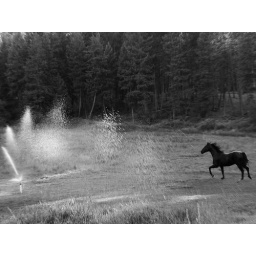
A horse running for the sheer joy of it in early evening near my dad's cabin in Montana...